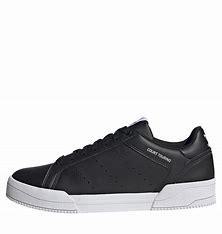
Brand: Adidas
Model: Court Tourino